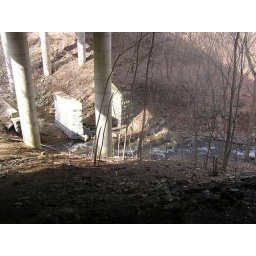
more water under the bridge